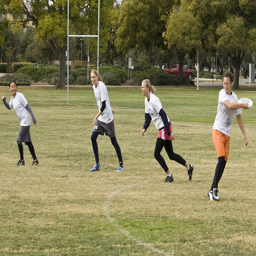
a group of girls are on the grass playing
The four girls are running during a Frisbee game.
A group of girls playing frisbee in the park.
A group of women playing a game of frisbee.
a group of people playing a game of frisbee in a field